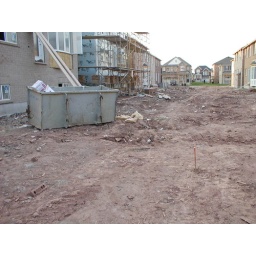
Shot of backyard w/ property lines staked -- orange stick in mid ground to right side